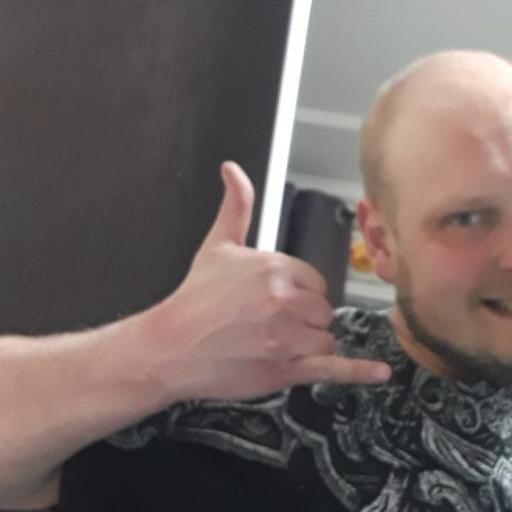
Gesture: call